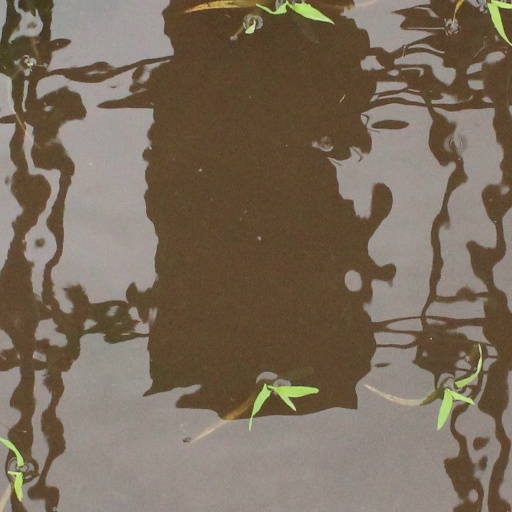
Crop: rice